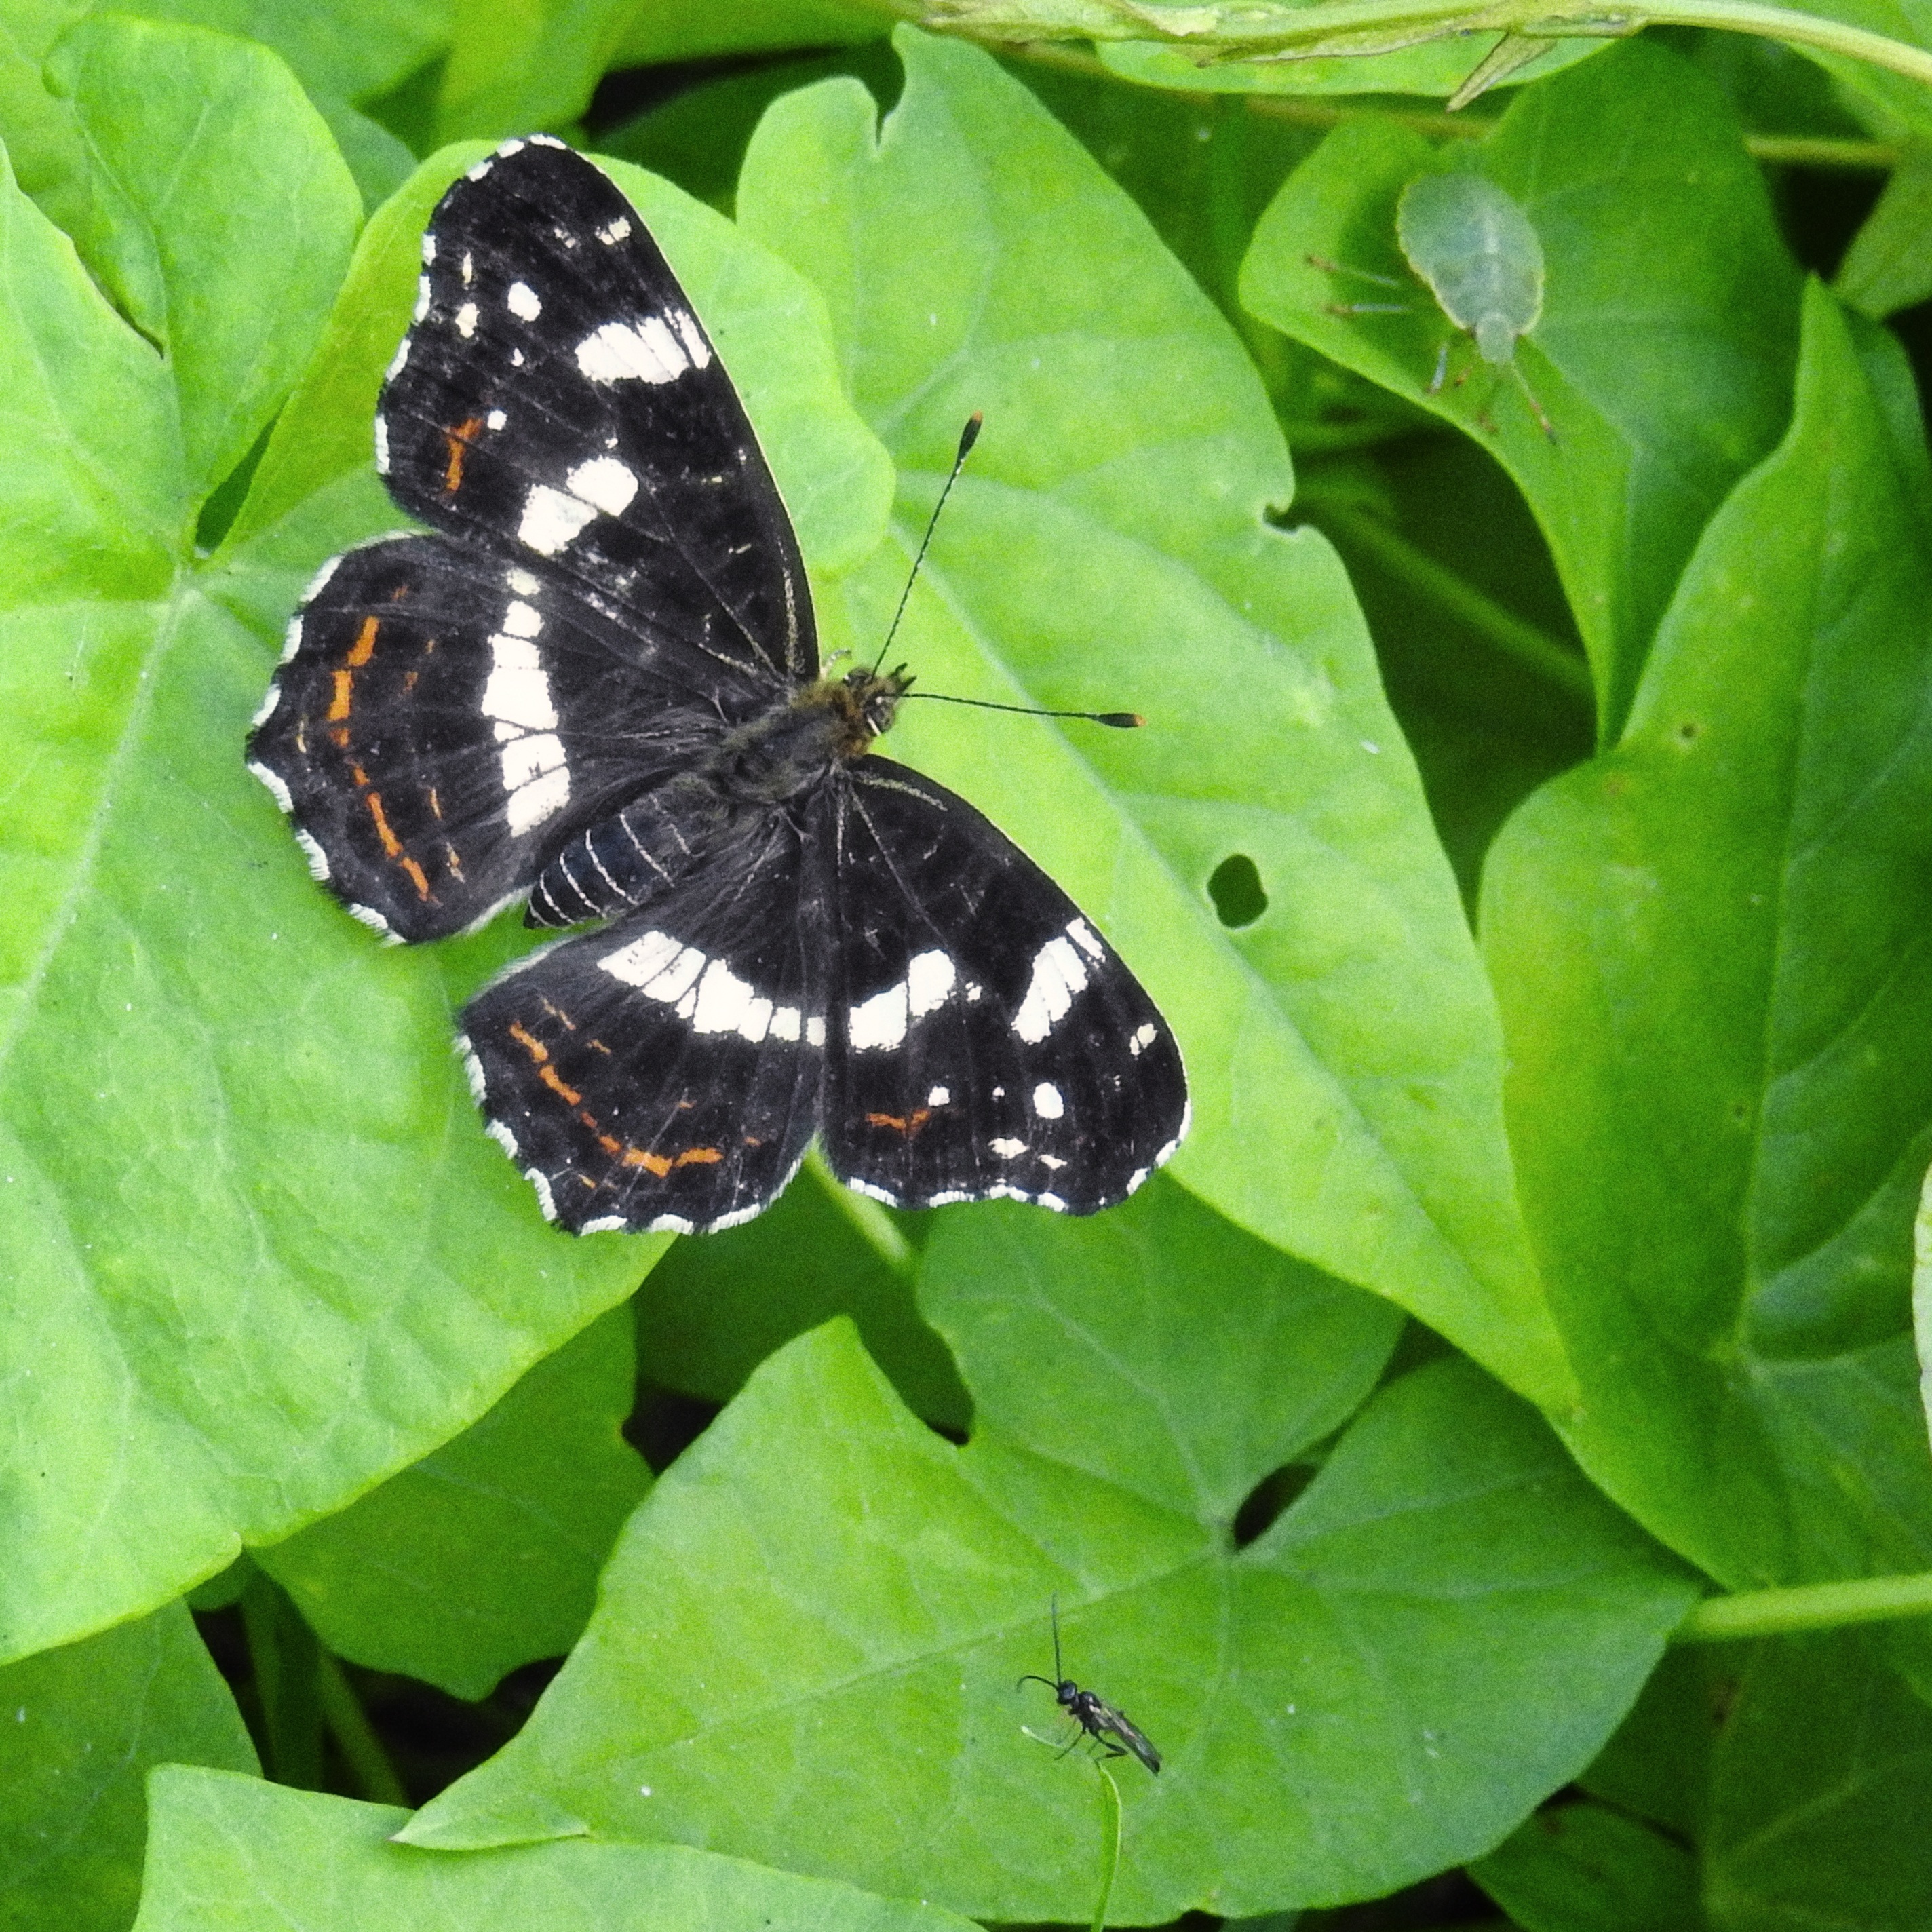
leaf, flower, insect, botany, butterfly, fauna, invertebrate, leaves, arthropod, pollinator, bindweed, european map, moths and butterflies